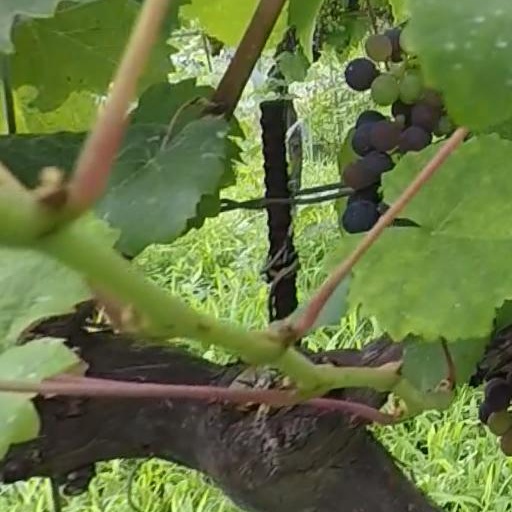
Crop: grape